Ferrari 612 Scaglietti

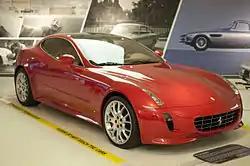
Ferrari GG50

The Ferrari GG50 is a concept car developed by Italian styling house Italdesign Giugiaro, commemorating the 50th anniversary of Giorgetto Giugiaro as an automobile designer. Based on the 612 Scaglietti, the car was designed by Giugiaro himself and has a fastback coupé body style with a shorter wheelbase than the donor car. The car features folding back seats and a tailgate in order for easy entry and exit of the passengers. The folding back seats also result in increased storage space. The roofline has been designed in a downsloping manner, resulting in more headroom for passengers in the rear seats. Apart from that, the car features a redesigned nose, unique wheels, a glass roof, front air vents near the front wheels for increased downforce and improved brake cooling, thinner headlamps and unique quad tail lamps. Giugiaro wanted a Ferrari that he could easily use with his family and which allowed easy entry and exit of passengers from the rear of the car. The mechanical components are the same as those found in a standard 612.